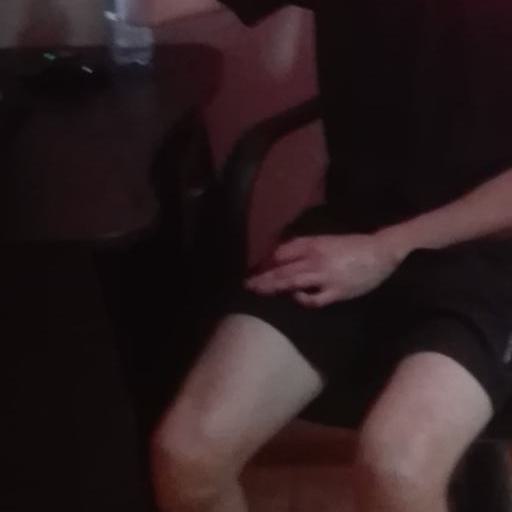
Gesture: no_gesture